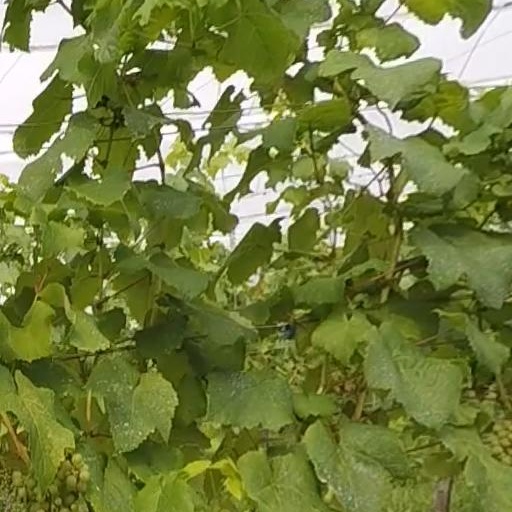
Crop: grape